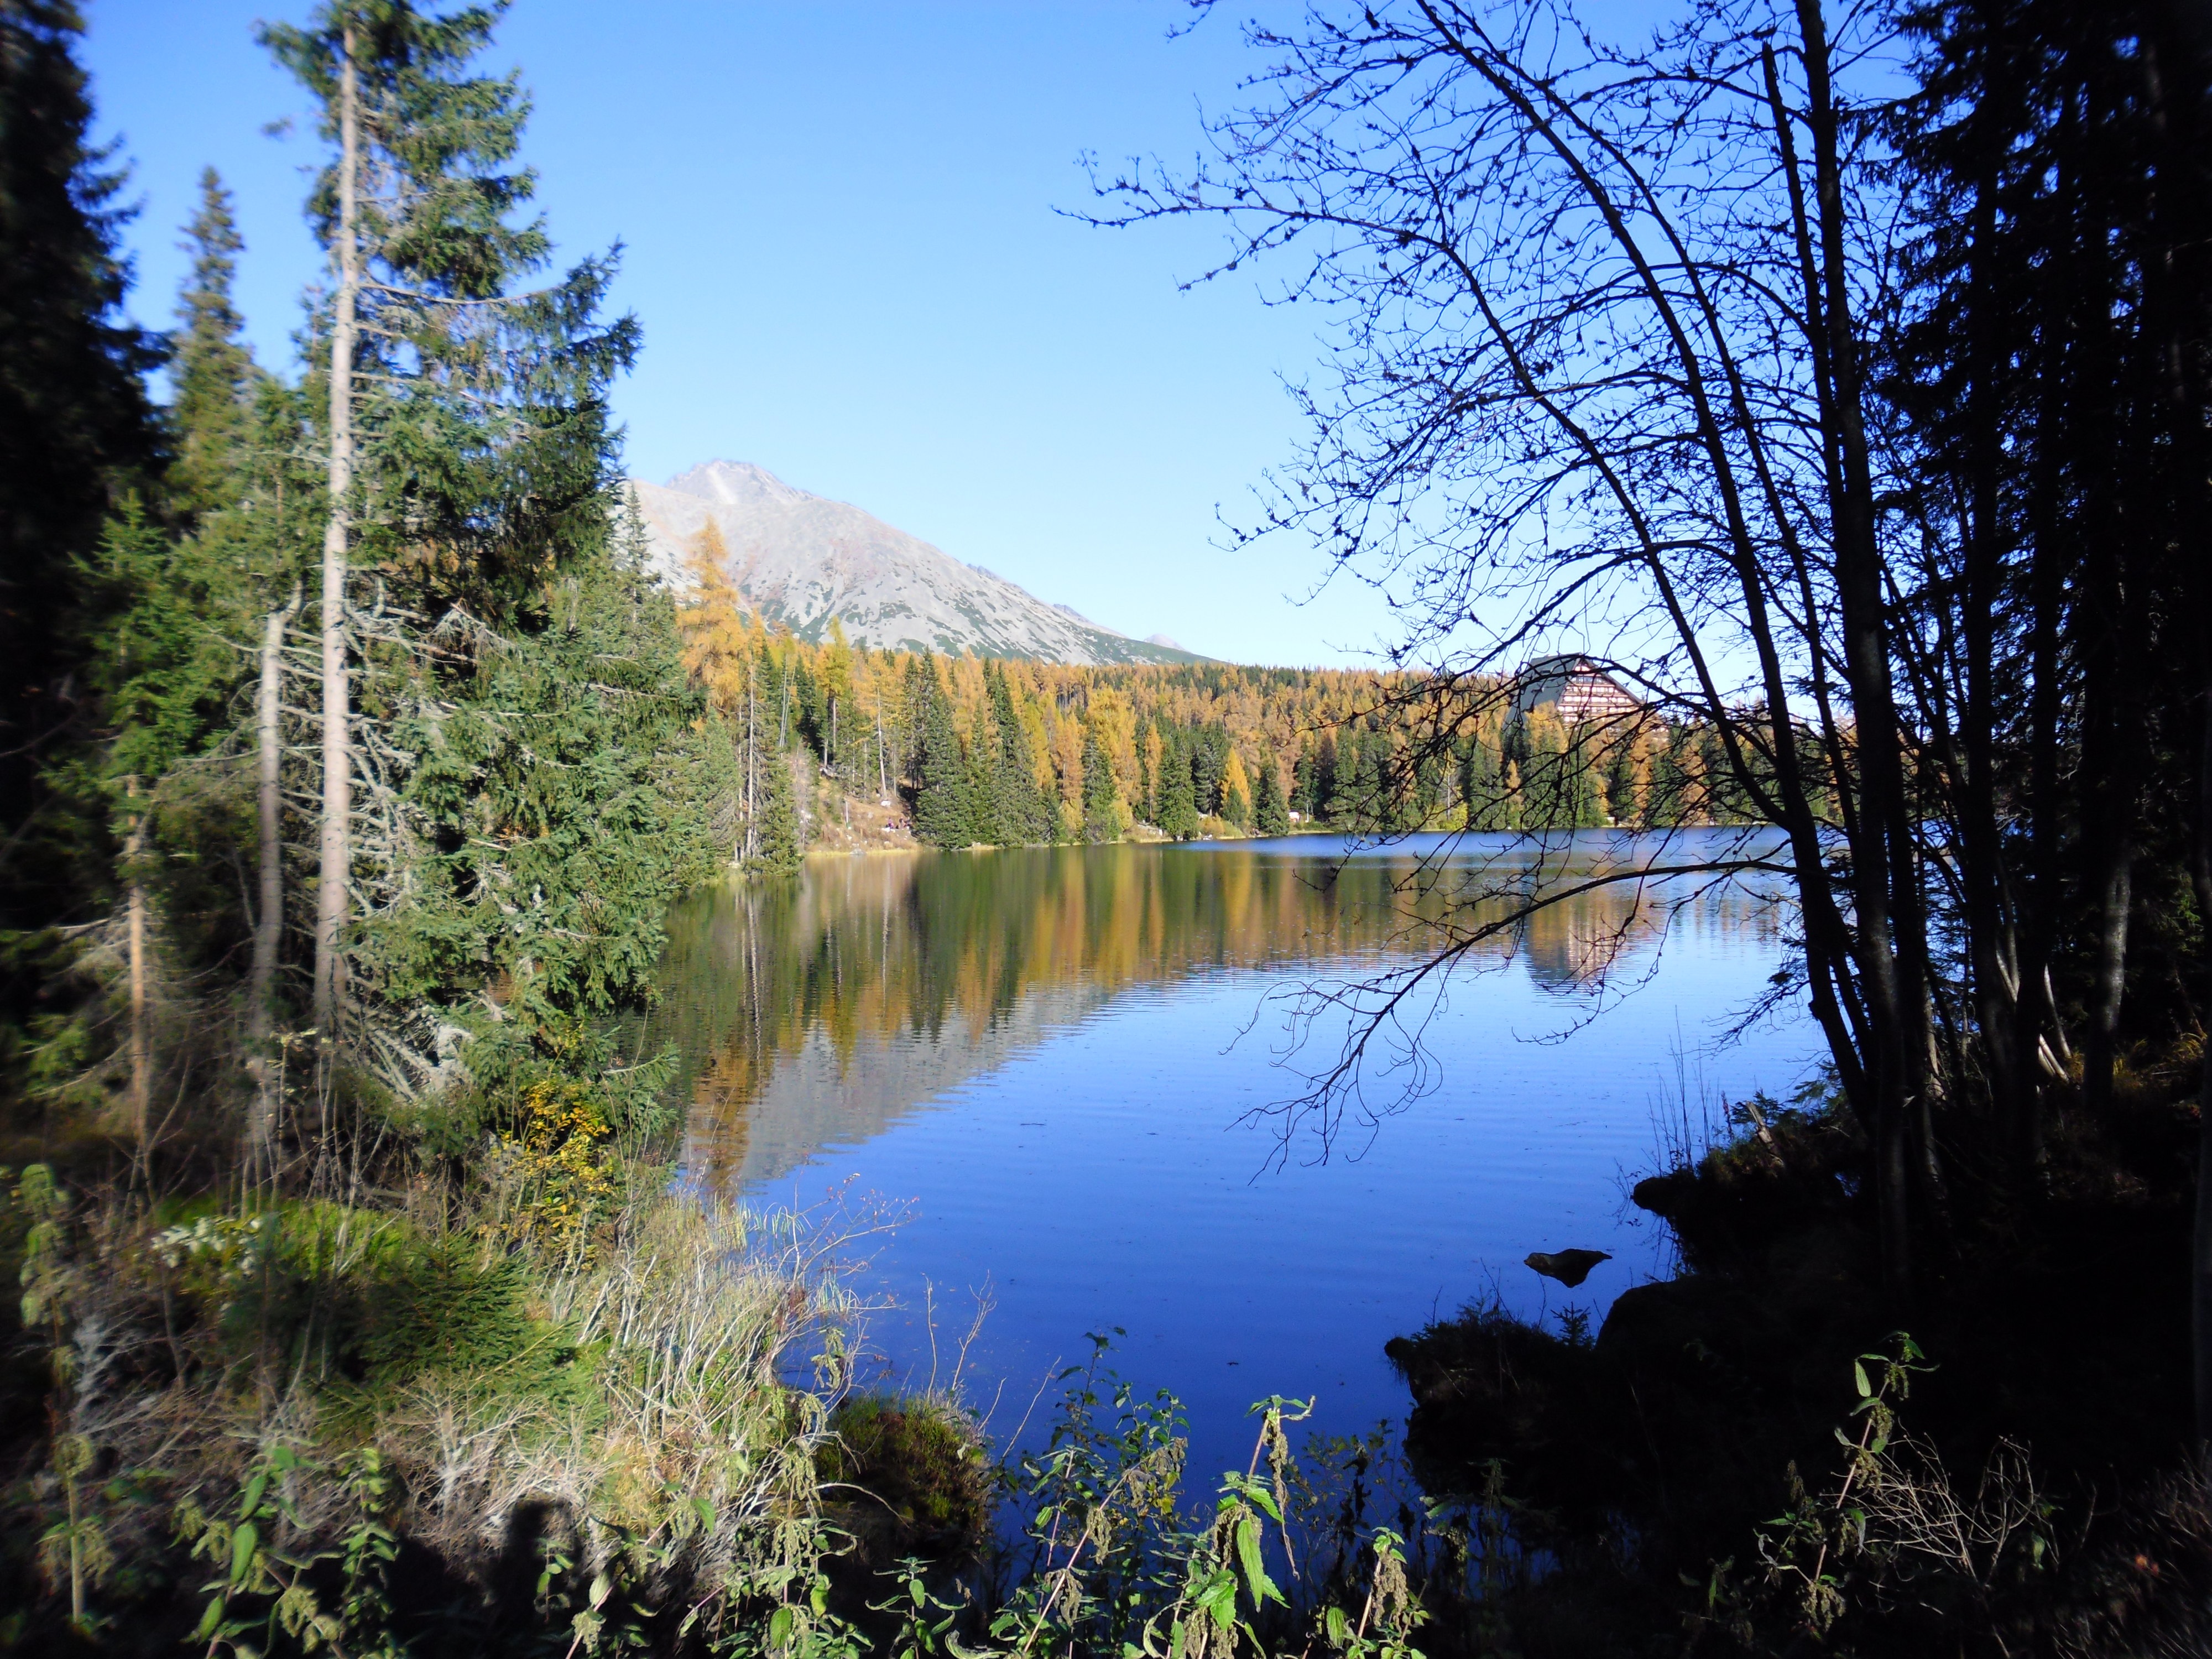
landscape, tree, water, nature, forest, wilderness, mountain, lake, river, pond, reflection, autumn, reservoir, body of water, woodland, loch, tatra mountains, lomnic